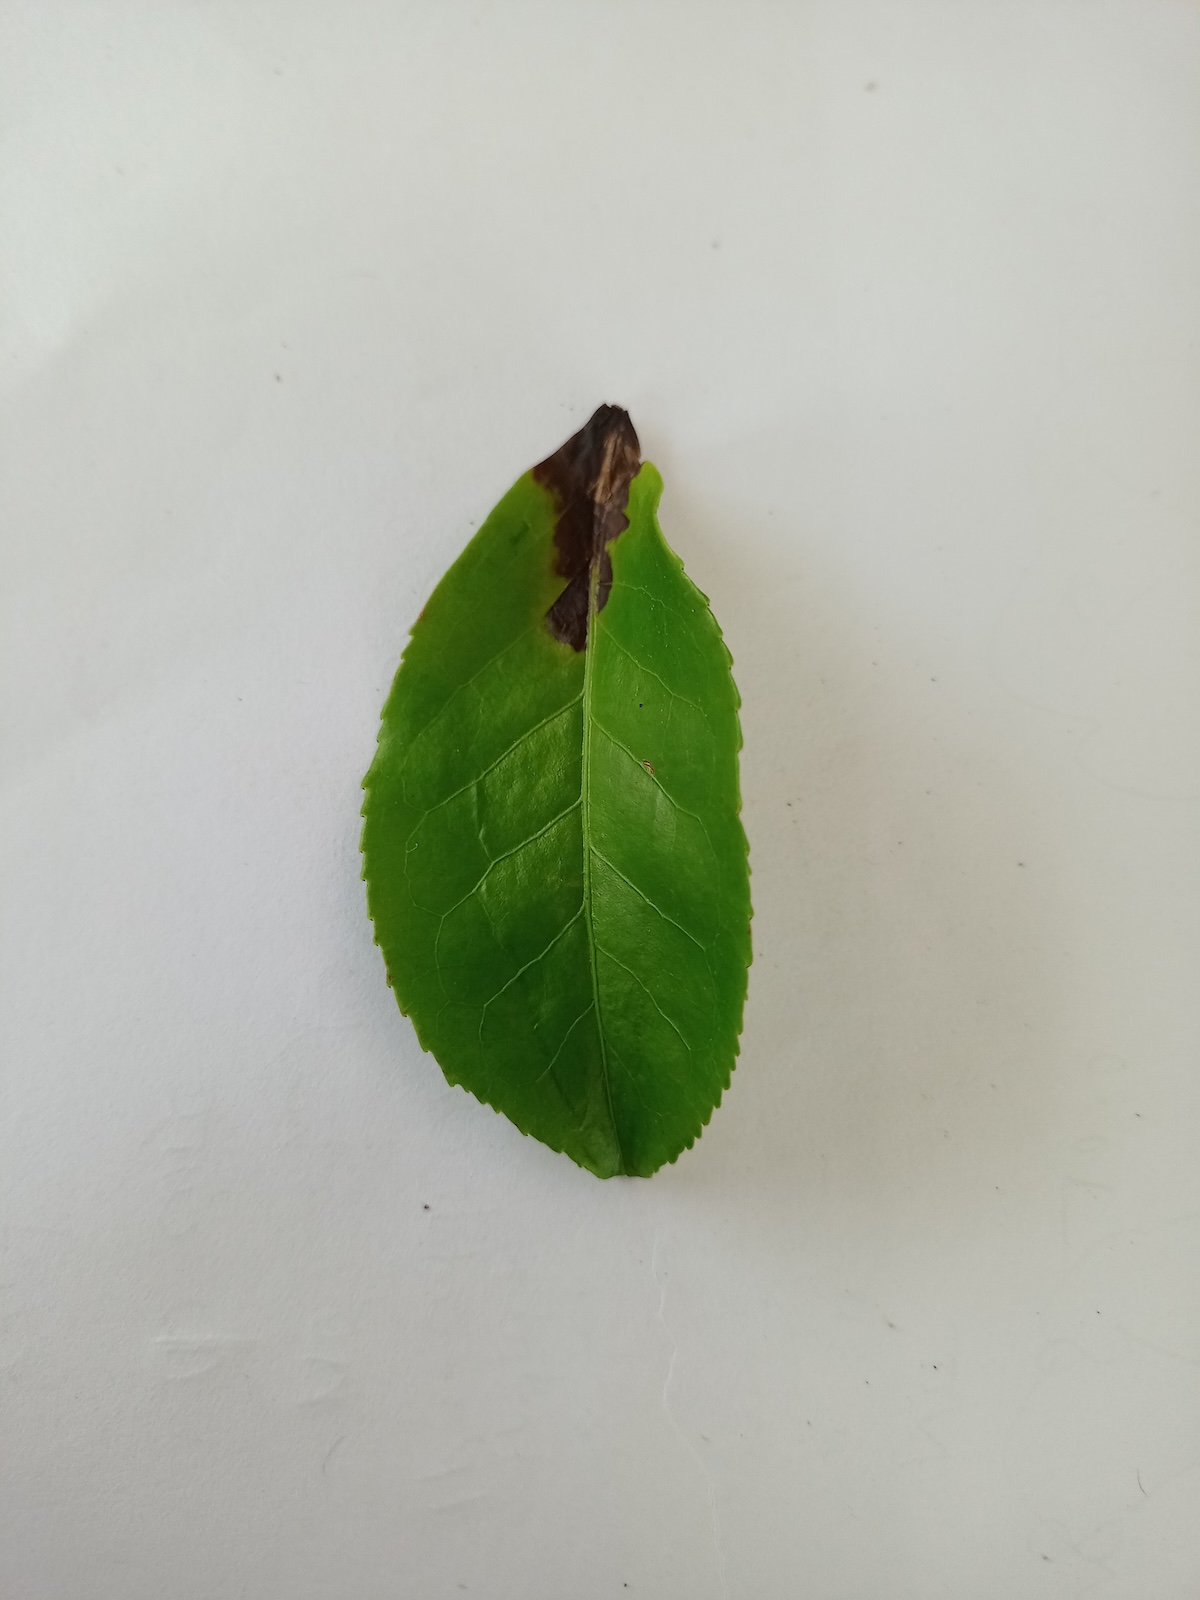
Label: Gray Blight